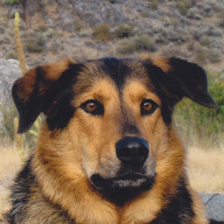
Label: animals